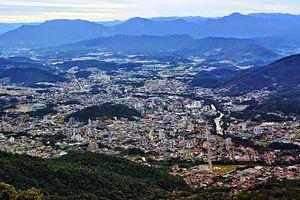
Jaraguá do Sul est une ville brésilienne du nord de l'État de Santa Catarina. Peuplée par des immigrants en provenance de Hongrie, de Pologne et surtout d'Allemagne, Jaraguá est la ville de Santa Catarina qui a connu la plus forte croissance économique ces dernières années avec d'importantes industries y ayant installé leur siège social comme WEG, un des principaux fabricants de moteurs électriques mondiaux. La ville de Jaraguá do Sul possède un des plus forts Indice de développement humain du Brésil.